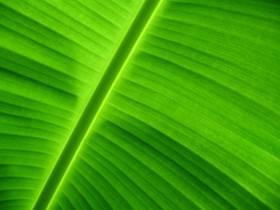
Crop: unknown
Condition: banana